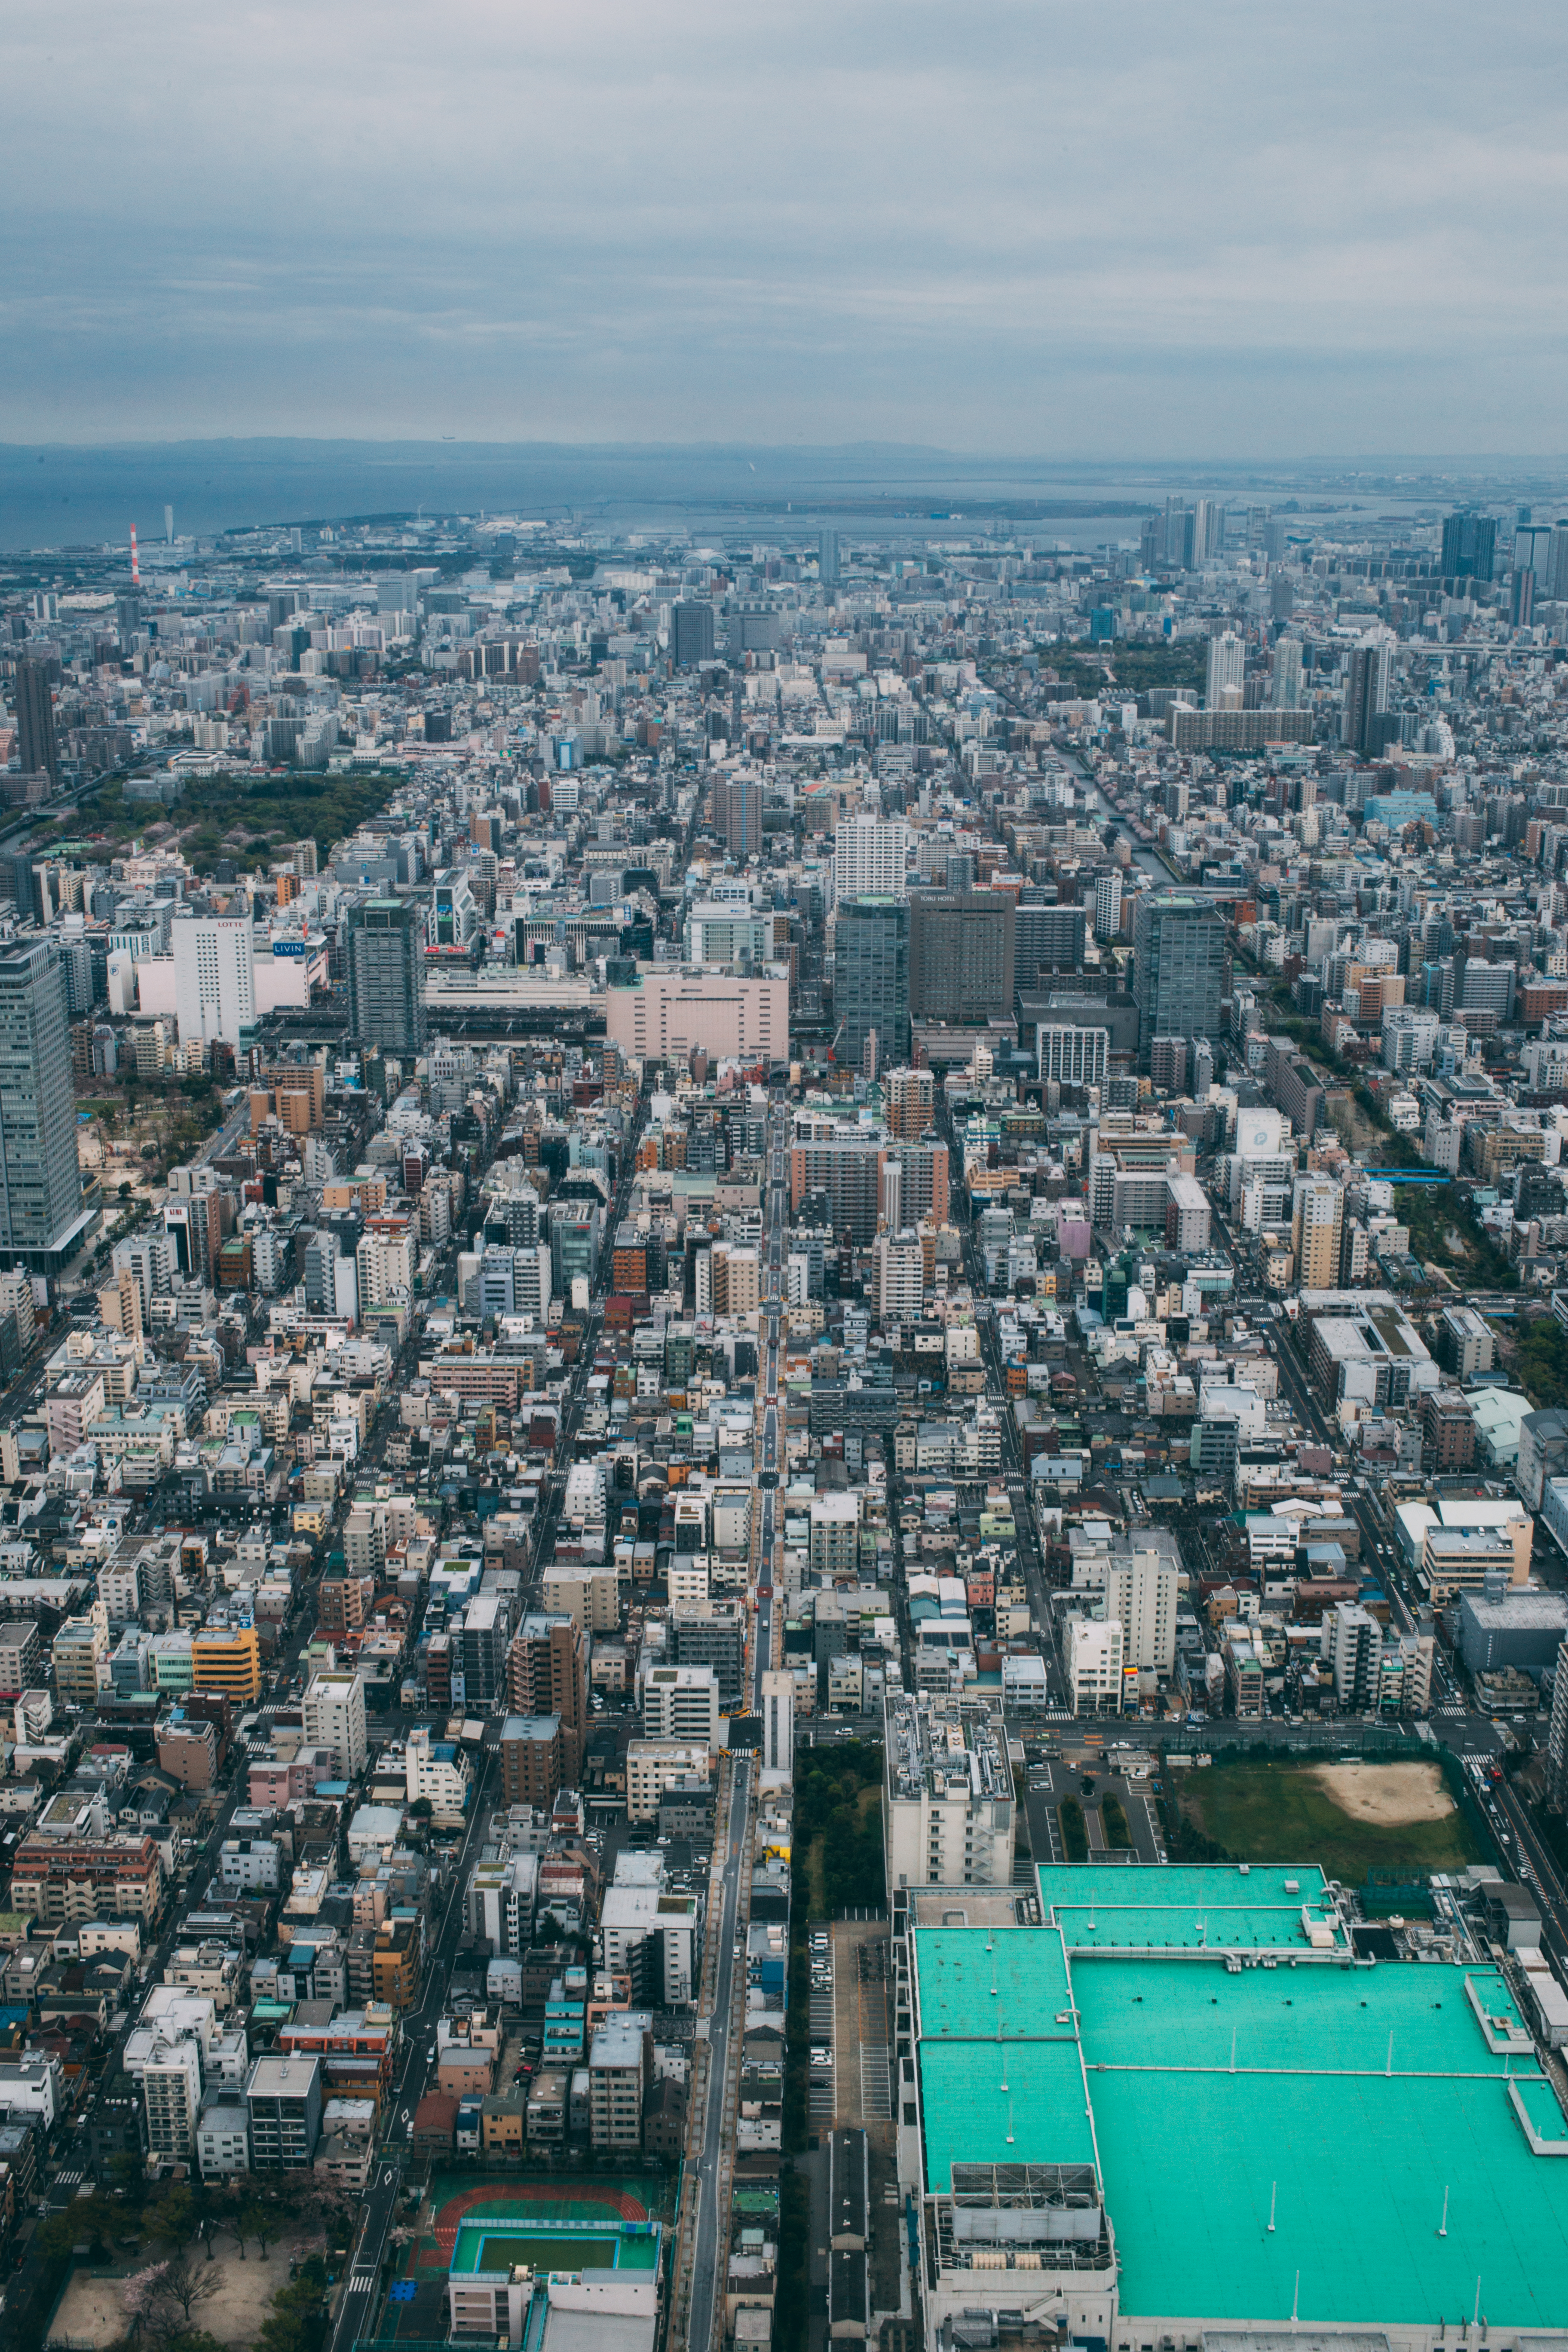
horizon, skyline, photography, town, city, skyscraper, urban, cityscape, downtown, tower, tower block, skyscrapers, buildings, metropolis, neighbourhood, bird's eye view, aerial photography, urban area, residential area, human settlement, atmosphere of earth, metropolitan area